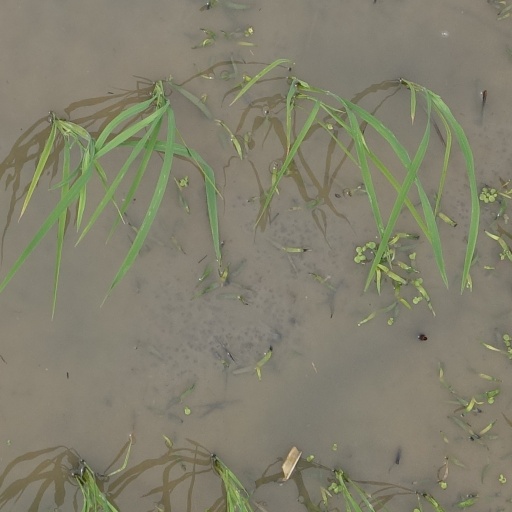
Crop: rice